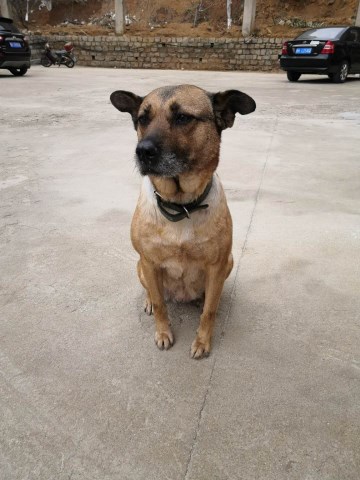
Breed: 3336-n000121-chinese_rural_dog